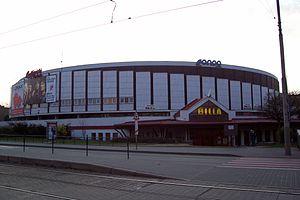
La DRFG Arena est une salle omnisports située à Brno en République tchèque.